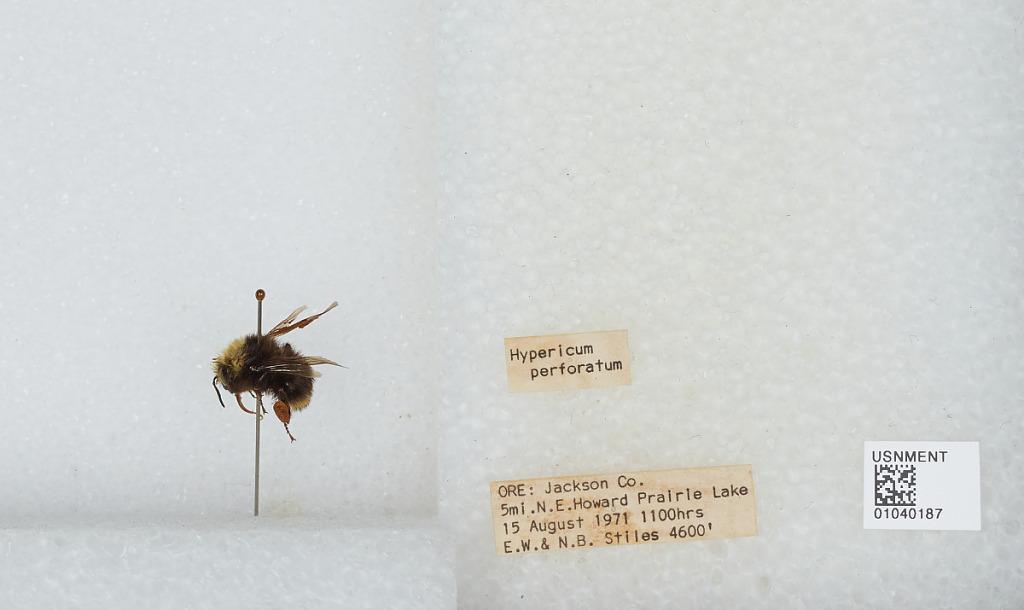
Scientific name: Bombus (Pyrobombus) vandykei (Frison)
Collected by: E. Stiles & N. Stiles
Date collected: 1971-8-15
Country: United States
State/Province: Oregon
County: Jackson
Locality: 5 miles North East of Howard Prairie Lake
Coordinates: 42.2833, -122.404